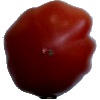
Label: Tomato Heart 1